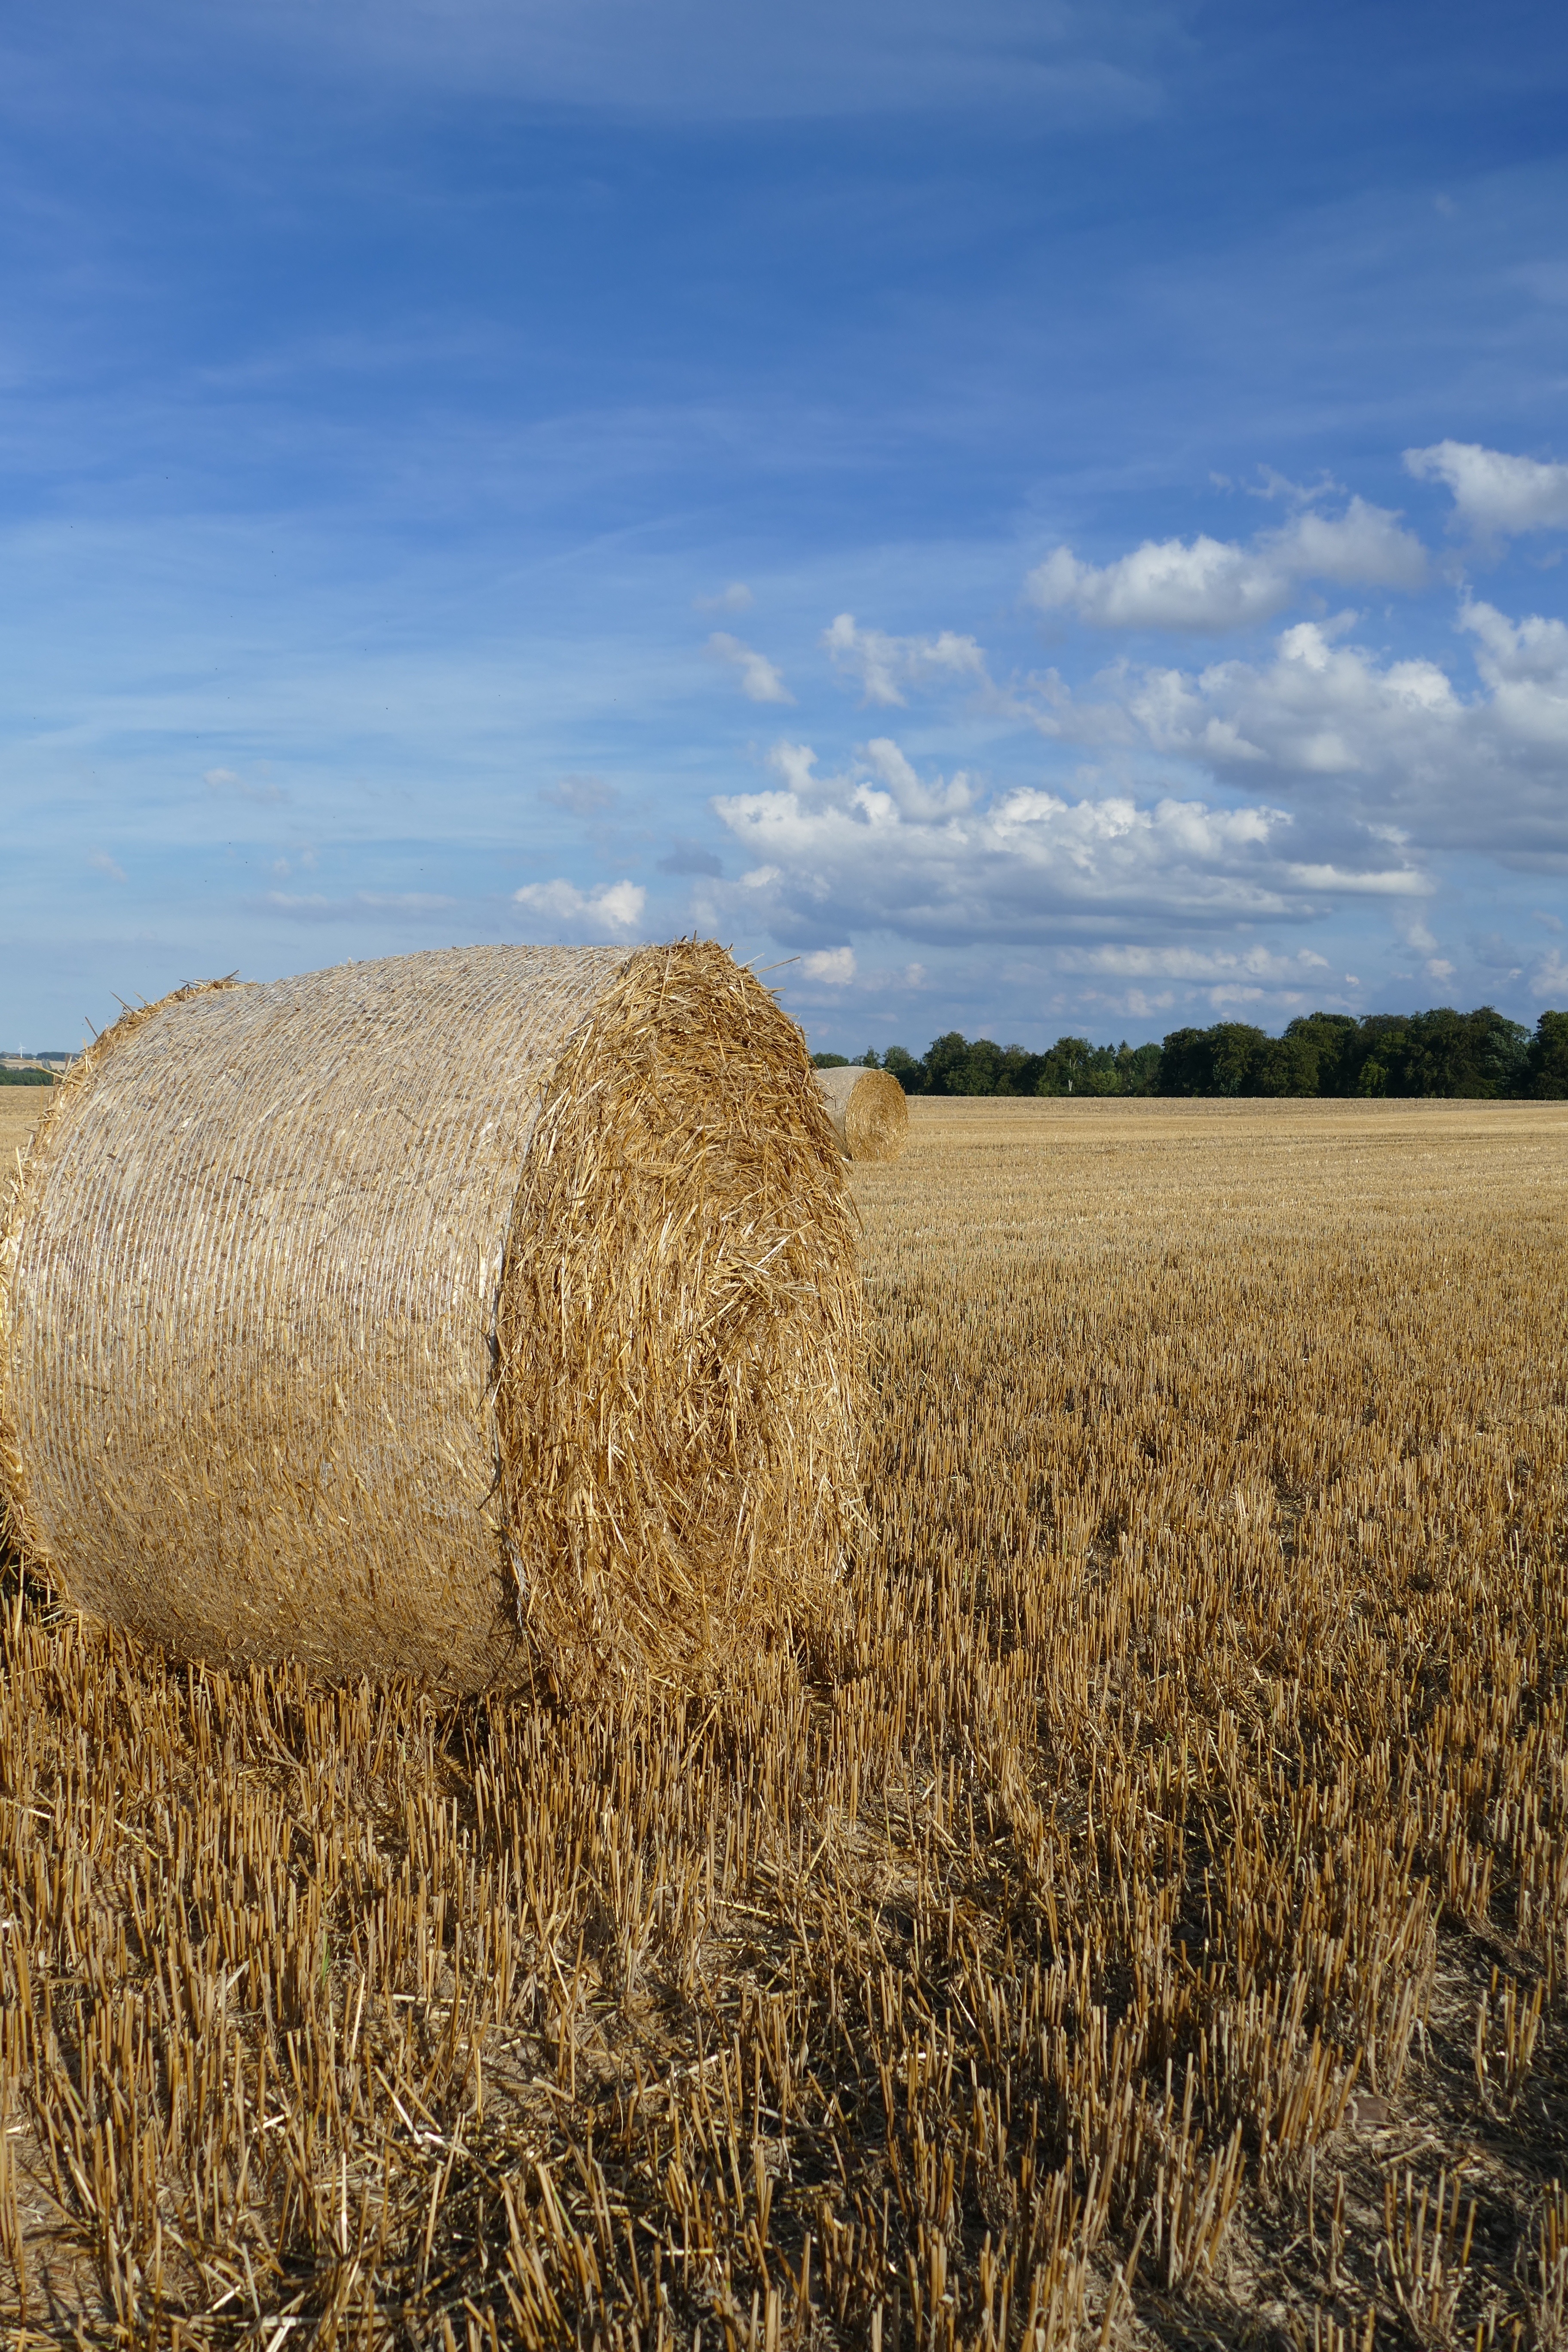
nature, grass, plant, sky, hay, field, wheat, prairie, food, harvest, crop, soil, agriculture, plain, clouds, grassland, straw, cereals, hay bales, steppe, arable, rural area, flowering plant, grass family, land plant